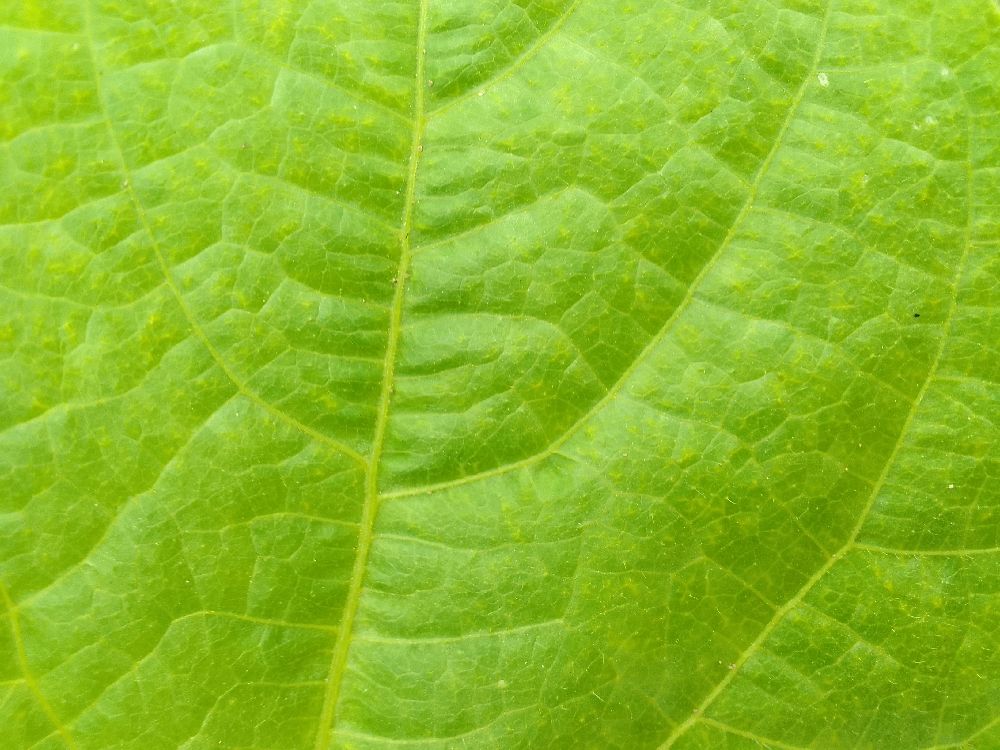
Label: healthy